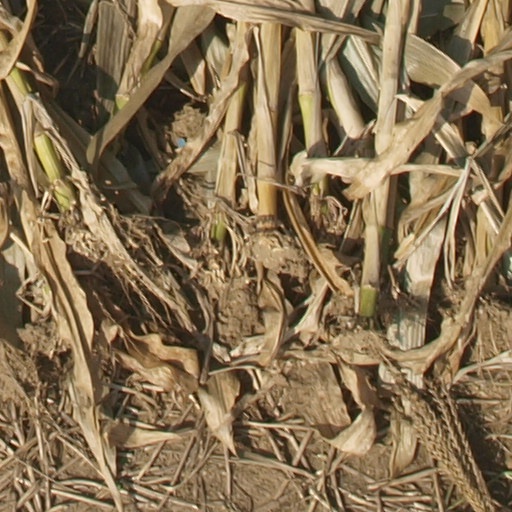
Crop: maize; corn